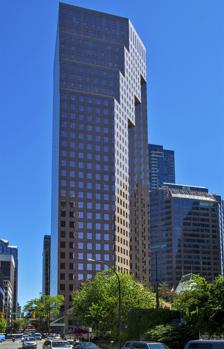
Building: Park Place (Vancouver)
Country: Canada
Year built: 1984
Office building in Vancouver, British Columbia Park Place General information Status Completed Type Office, Retail Architectural style Postmodern Location 666 Burrard Street Vancouver , British Columbia Coordinates 49°17′06″N 123°07′08″W / 49.284893°N 123.118875°W / 49.284893; -123.118875 Completed 1984 Height Roof 140 m (459 ft) Technical details Floor count 35 Floor area 64,856 square metres (698,104 sq ft) Website https://www.parkplace.ca Park Place is a signature skyscraper located at 666 Burrard Street in Downtown Vancouver 's Financial District . Park Place has 35 storeys , and was completed in 1984. It stands at 140 m (459 ft) and is one of the tallest buildings in the city. It is currently managed by Quadreal Property Group . Description Entrance lobby The building is located at the corner of Burrard Street and Dunsmuir Street, across the street from the Burrard SkyTrain station. Although the building only uses 35% of the site, at 64,856 square metres (698,100 sq ft) it is the largest office building in British Columbia . The rest of the site is dedicated to open green space, including water features and a small amphitheatre . The Postmodern architecture of the building is expressed through its pink granite facade adorned with flush-mounted copper-glazed windows that match the granite's appearance. The building bears many similarities to the Brookfield Place in New York City, which was constructed around the same time. This building is rare in its use of the address 666 , because of the negative connotations of that number in North American culture. However, in Chinese culture 666 is considered one of the luckiest numbers . The decision was likely motivated by the city's large population of Chinese Canadians and strong ties to China , especially Hong Kong . Notable tenants Willis Towers Watson - multinational risk management, insurance brokerage and advisory company PI Financial - a regional investment firm DLA Piper - international law firm Stikeman Elliott LLP - international law firm RBC Capital Markets - the bank-owned dealer subsidiary of RBC Financial Group B2 Gold QuadReal Property Group - real estate Consulate General of Brazil Powerex - wholly owned energy marketing and trading subsidiary of BC Hydro See also List of tallest buildings in Vancouver Park Place , other places with the name References